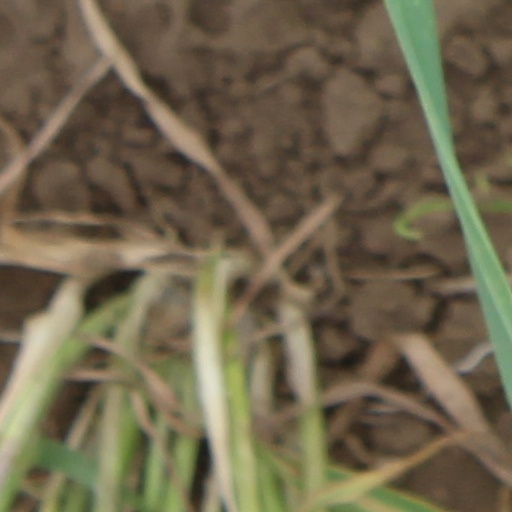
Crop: wheat